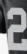
Number: 2